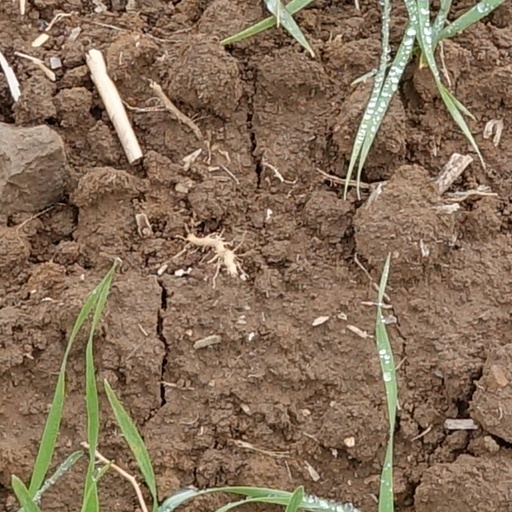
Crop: wheat